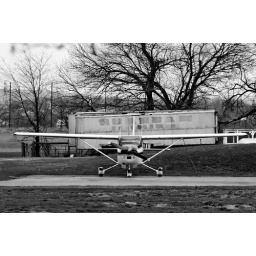
A small plane in black &amp;amp; white